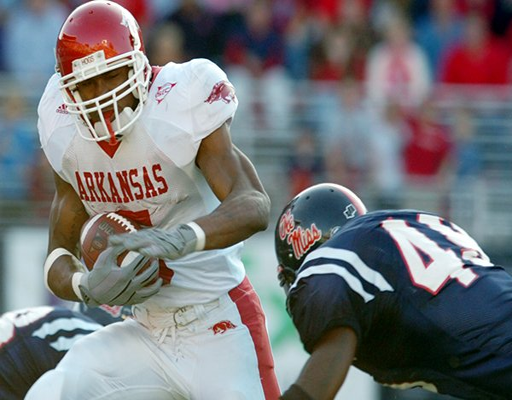
american football team running back american football player is tackled by american football player during a game .